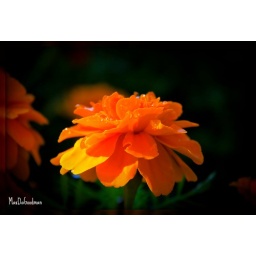
A really beautiful orange flower glowing in the Parco Civico of Lugano in Switzerland.